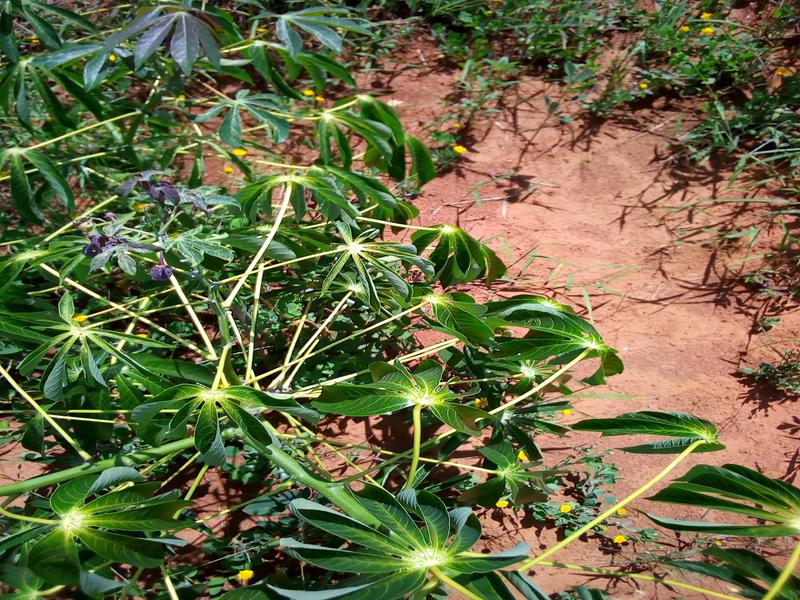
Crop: cassava
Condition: healthy